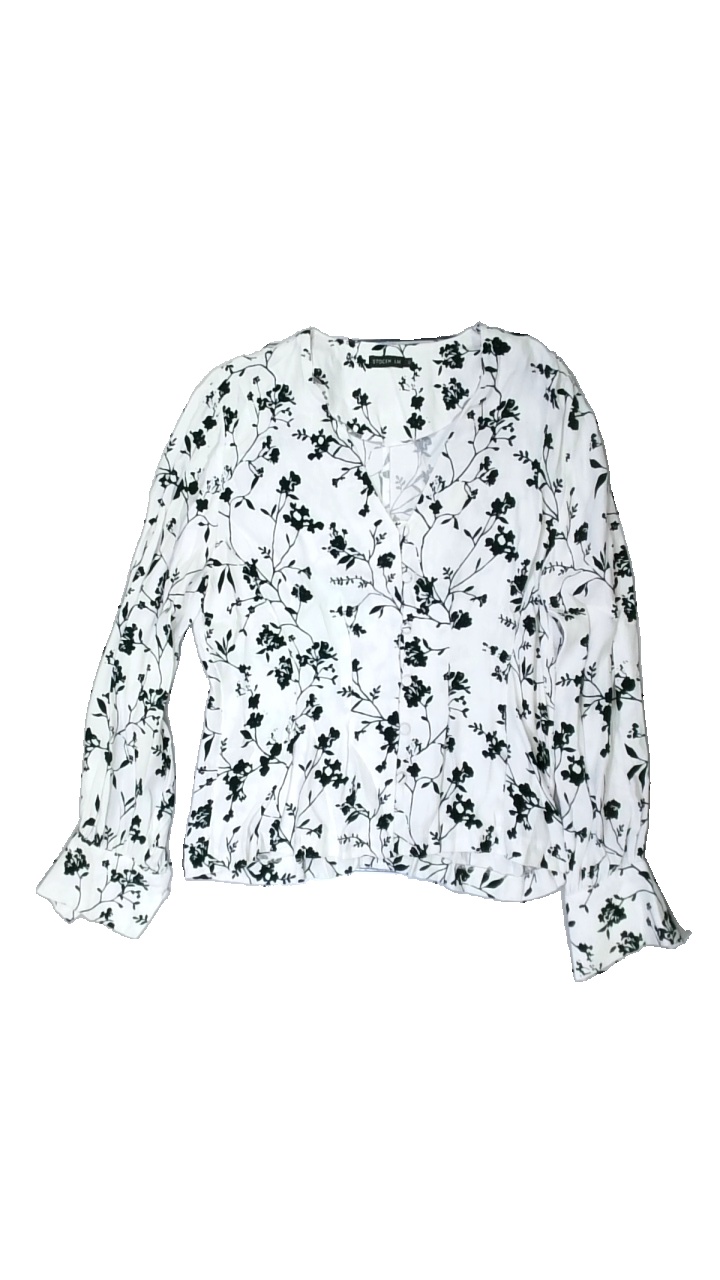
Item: Blouse (Ladies)
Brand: Stockhlm
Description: vit blus med blommor på och puffärmar, knappar fram
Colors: White, Black
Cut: Regular
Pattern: Floral print
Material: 100% viscose
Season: All
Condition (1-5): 5
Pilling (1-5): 5
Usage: Reuse
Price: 50-100